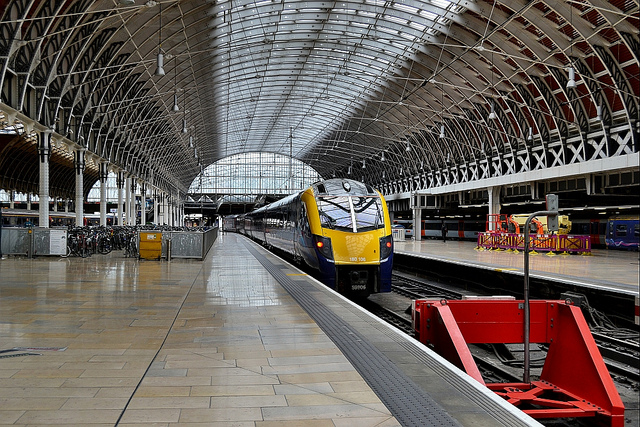
A long blue and yellow train traveling down tracks.

A yellow train pulling into a station.

A train is parked at the platform of an indoor station.

a train sitting at a train station under an enclosed area

A commuter train on the tracks in a terminal.